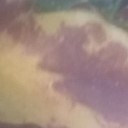
Label: Leaf_rust